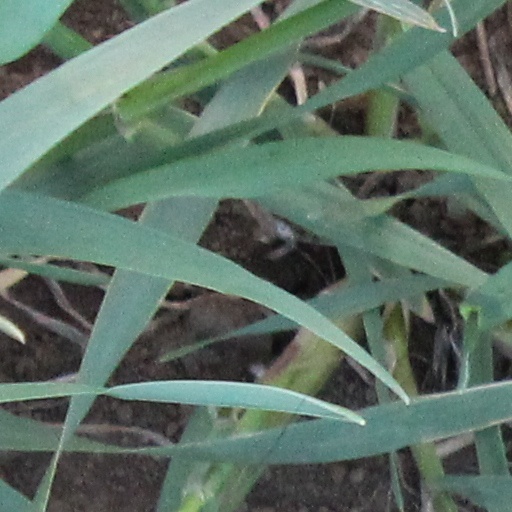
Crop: wheat